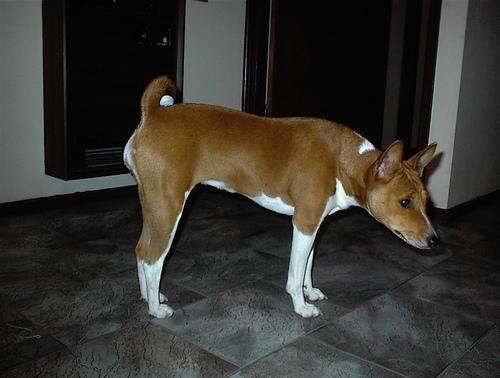
basenji